Barbara Woodhouse

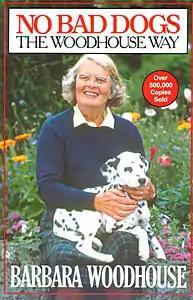
Woodhouse on the cover of her book "No Bad Dogs The Woodhouse Way". The book title reflects her "no bad dogs" motto

Barbara Kathleen Vera Woodhouse (née Blackburn; 9 May 1910 Rathfarnham, Ireland – 9 July 1988, Buckinghamshire, England) was an Irish-born British dog trainer, author, horse trainer and television personality. Her 1980 television series "Training Dogs the Woodhouse Way" made her a household name. Among her catch phrases were "walkies" and "sit!" She was also known for her "no bad dogs" philosophy.